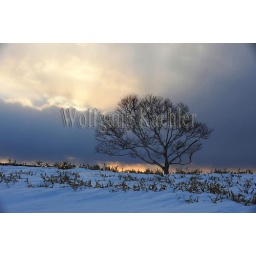
Japan, hokkaido island, lake kussharo, tree on crater slope in sunset with dramatic clouds